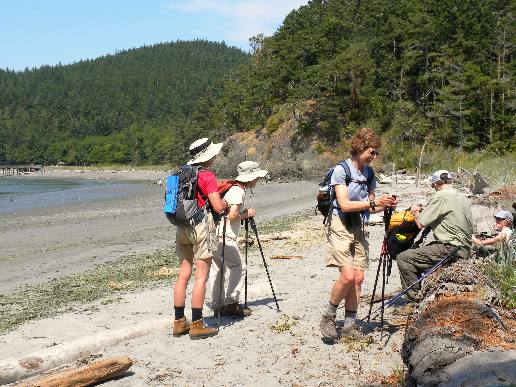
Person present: Yes